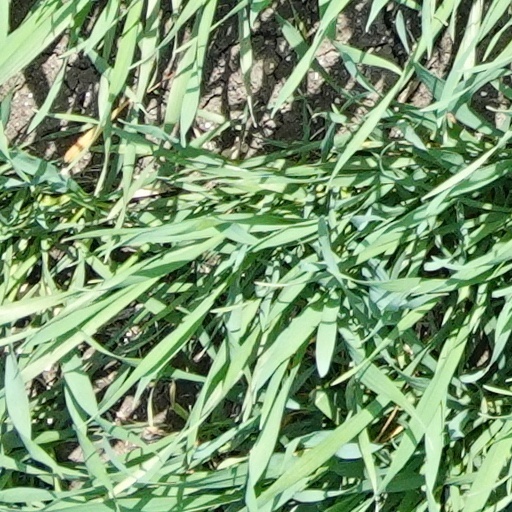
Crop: wheat